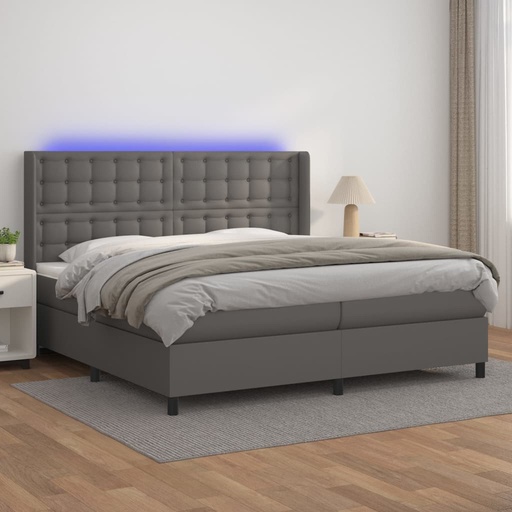
Lova su spyruoklėmis/čiužiniu/LED, pilka 200x200cm dirbtinė oda
Su šia spyruokline lova su čiužiniu ir LED mėgaukitės ramiu miegu! Ji taps jūsų miegamojo puošmena. Patvari dirbtinė oda: aukščiausios kokybės dirbtinė oda yra itin patvari medžiaga. Ji atspari dėmėms, tad yra lengvai valoma drėgna šluoste. Lygus paviršius taip pat suteikia tikrai odai prabangios išvaizdos bei patrauklumo. Praktiškas galvūgalis: lovos galvūgalio aukštis gali būti sureguliuotas pagal jūsų poreikius. Lovos galvūgalis, jums sėdint lovoje skaitant ar žiūrint televizorių, suteiks puikią atramą nugarai. Spalvota LED juosta: su spalvotomis LED lemputėmis suteikite tamsai žaismingumo! Kišeninių spyruoklių čiužinys: įmontuotos individualios kišeninės spyruoklės yra žinomos dėl savo itin aukštos kokybės ir tuo pačiu metu užtikrina aukštą patvarumo ir pritaikomumo lygį. Jis gali efektyviai sugerti blaškymosi ir sukimosi metu atsirandančius garsą ir smūgius. Odos nedirginantis antčiužinis: čiužinio apsauga pasižymi patvariu bei odos nedirginančiu medžiaginiu užvalkalu, kuris suteikia jam minkštumo ir patogumo. Pastaba: Higienos sumetimais, čiužinys negali būti grąžintas, jei pakuotė buvo nuimta ar atidaryta. Gali būti nukirpta tik žirklių simboliu pažymėta dalis ir veiks tik ta dalis, kuri turi USB jungtį. Siekiant užtikrinti lengvą surinkimą, kiekvienas gaminys pristatomas su surinkimo instrukcijomis dėžėje. Gaminys pristatomas su USB jungtimi, tačiau sertifikuotas 5 V USB elektros tiekimo šaltinis nepridedamas. Lova: Spalva: pilka Medžiaga: dirbtinė oda (75% polivinilchloridas, 5% medvilnė, 20% poliesteris), fanera, apdirbta mediena, maumedžio medienos masyvas Bendri matmenys: 203 x 203 x 118/128 cm (ilgis x plotis x aukštis) Lovos čiužinys: Spalva: balta ir pilka Medžiaga: dirbtinė oda (75% polivinilchloridas, 5% medvilnė, 20% poliesteris) Užpildo medžiaga: kišeninės spyruoklės, putos Matmenys (kiekvieno): 100 x 200 x 20 cm (plotis x ilgis x aukštis) Lovos antčiužinis: Spalva: balta Antčiužinio medžiaga: audinys (100% poliesteris) Užpildo medžiaga: porolonas Matmenys: 200 x 200 x 5 cm (plotis x ilgis x aukštis) LED juosta: Ilgis (kiekvienos): 55 cm Įtampa: nuolatinė srovė (DC) 5 V USB laido ilgis: 150 cm Elektros tiekimo laido ilgis: 30 cm IP klasė: IP65 Su nukirpimui skirtu žirklių simboliu Komplektą sudaro: 1 x lovos rėmas 1 x galvūgalis su auselėmis 2 x čiužiniai 1 x antčiužinis 2 x LED juostos Šį gaminį maitina 5 V nuolatinė srovė, tačiau sertifikuotas 5 V USB maitinimo šaltinis nepridedamas. Dėl didesnės įtampos gali įvykti perkaitimas, dėl kurio gali būti pažeistas prietaisas ir gali kilti perkaitimo ir gaisro pavojus.
Brand: vidaXL
Category: Furniture > Beds & Accessories > Beds & Bed Frames > Platform Beds & Bed Frames